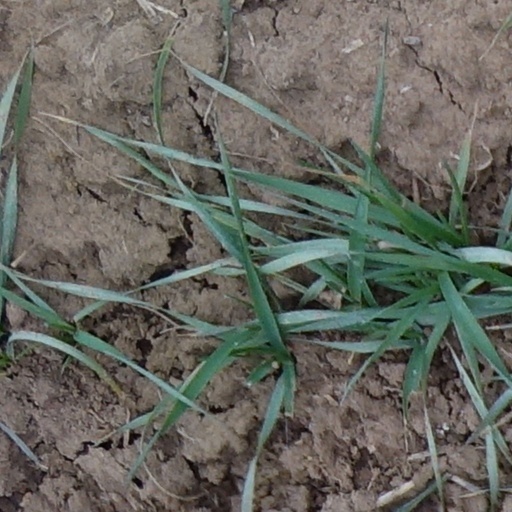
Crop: wheat